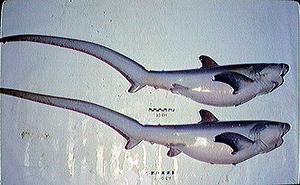
Le Requin-renard commun ou Renard de mer commun est une espèce de requins de la famille des Alopiidés. Il atteint près de 6 mètres de long dont la moitié environ se compose du lobe supérieur de sa nageoire caudale. Avec un corps fuselé, des yeux de taille modeste et un museau court et pointu, il peut être confondu avec le Requin-renard pélagique. Le Requin-renard commun vit dans les eaux tropicales et tempérées du monde entier, mais il préfère les températures fraîches. Il peut être observé près du rivage ainsi qu'en pleine mer, depuis la surface jusqu'à une profondeur de 550 mètres. C'est un migrateur saisonnier qui passe ses étés sous les basses latitudes.